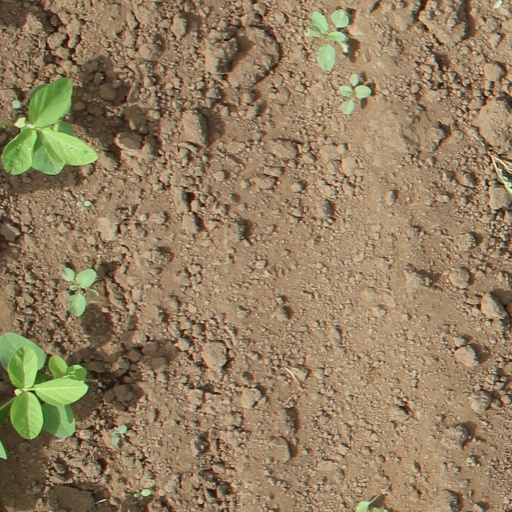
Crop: soybean